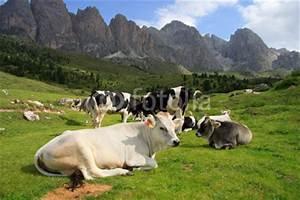
cow